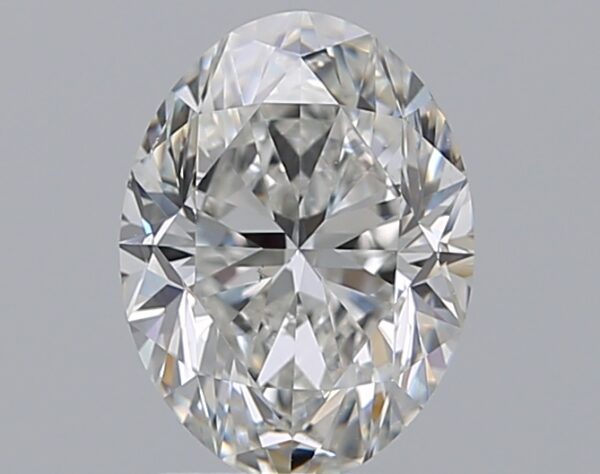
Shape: oval
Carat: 2.01
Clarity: SI1
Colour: F
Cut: VG
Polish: EX
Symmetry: EX
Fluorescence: N
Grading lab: GIA
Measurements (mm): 9.4 x 7.03 x 4.62